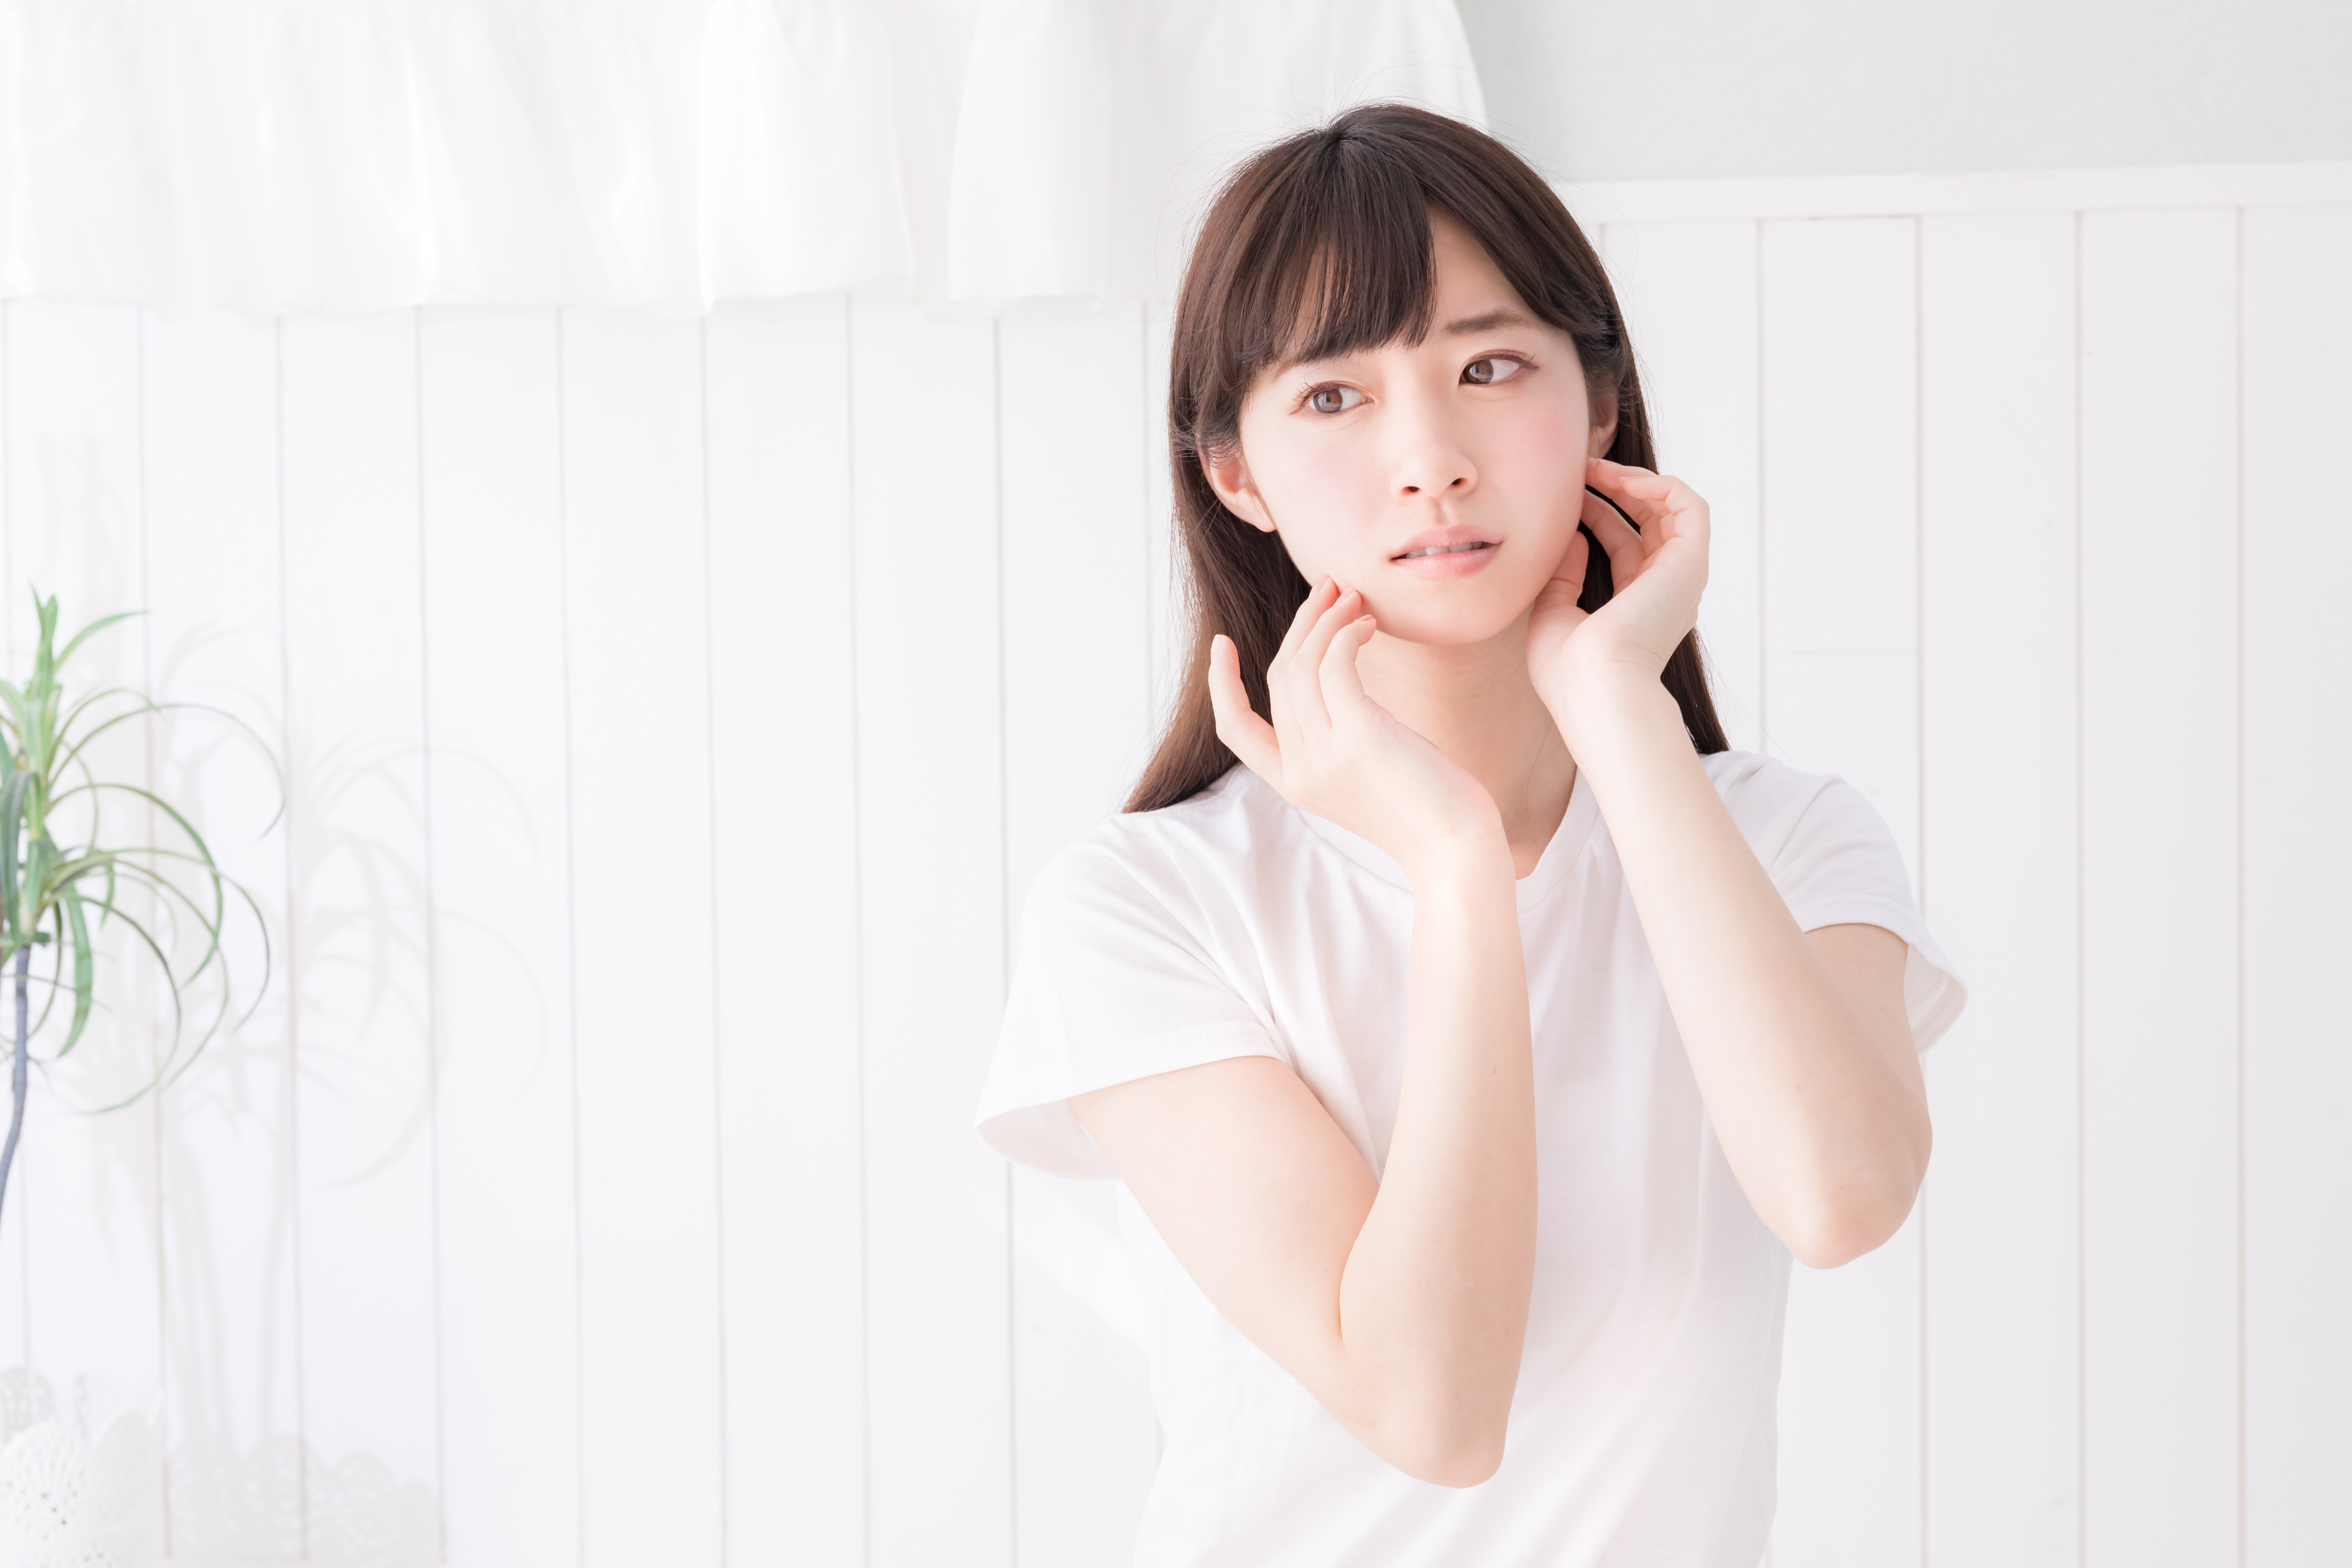
girl, white, skin, beauty, nose, lip, hairstyle, chin, forehead, eye, arm, neck, mouth, photography, ear, hand, smile, jaw, gesture, long hair, model, japanese idol, brown hair